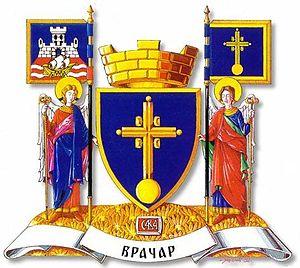
Vračar est une municipalité de Serbie. Elle figure parmi les 17 municipalités constituant la Ville de Belgrade et elle fait partie des 10 municipalités urbaines qui composent la ville de Belgrade intra muros. Au recensement de 2011, elle comptait 55 463 habitants.